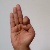
The image shows a hand gesture representing the letter 'F' in Indian Sign Language.